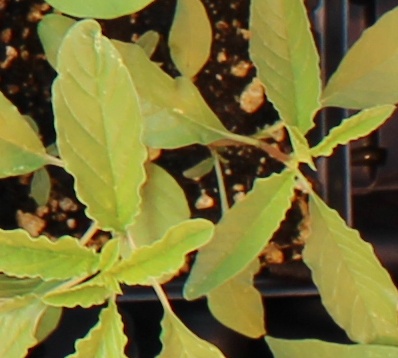
Label: Waterhemp